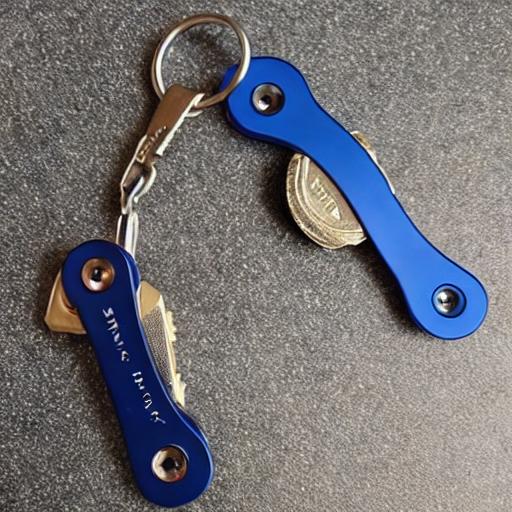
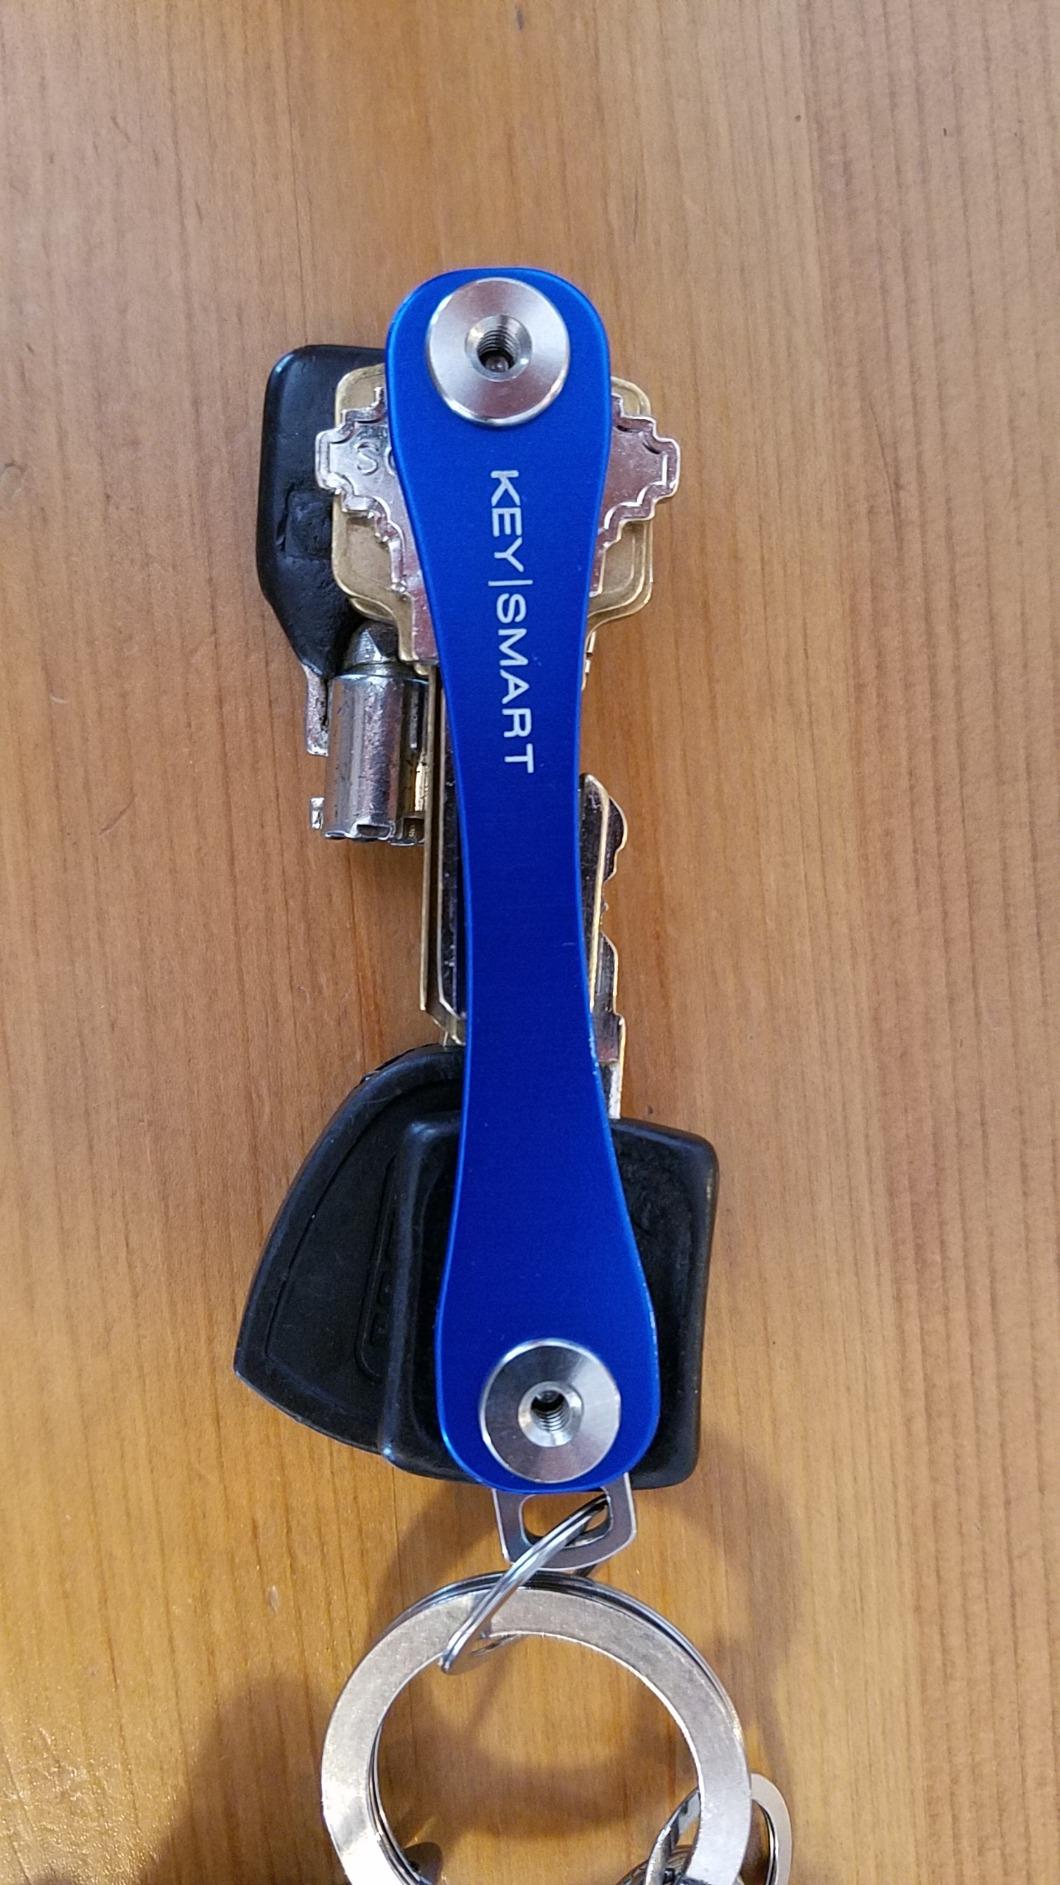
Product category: accessories_keychain
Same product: no